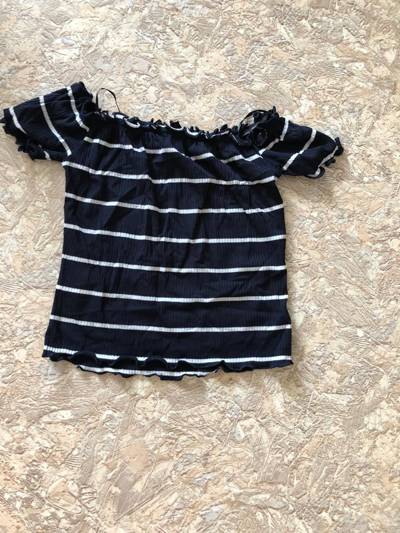
Waste category: clothes